Massachusett

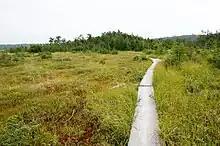
A bog near Ponkapoag pond. Now Canton, Massachusetts, this was part of the Ponkapoag praying town

The Massachusett benefited from clear titles of common land where they could plant, hunt and forage, and this likely attracted even more converts since the Praying towns established safe zones away from the constant encroachment, requests for sales of land and harassment. The Massachusett also were able to revive their prestige, which they long held prior to English colonial settlement. Many of the Praying towns were established by Native missionaries drawn from Natick's old powerful families, affording them much respect in their adopted communities. The Massachusett began to replace the language of the Nipmuc and greatly leveled dialectal differences across the Massachusett-speaking area, due to the spread of Indian missionaries, but also because Massachusett became the language of literacy, prayer and administration, likely facilitated by its historic use as a regional second language and backed by its use in the translation of the Bible. The Massachusett leaders were also closer to the colonial authorities and thus often chosen to spread official messages, restoring the old power dynamic "vis-à-vis" other tribes.